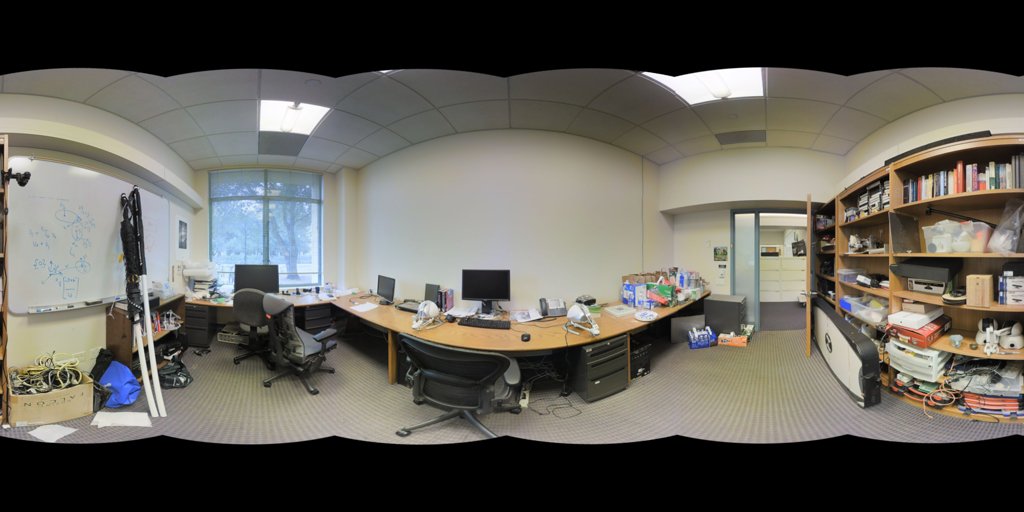
Referred object: the computer on the desk by the window

Referred object: turn left to face the gray office chair by the desk

Referred object: the chair opposite the window